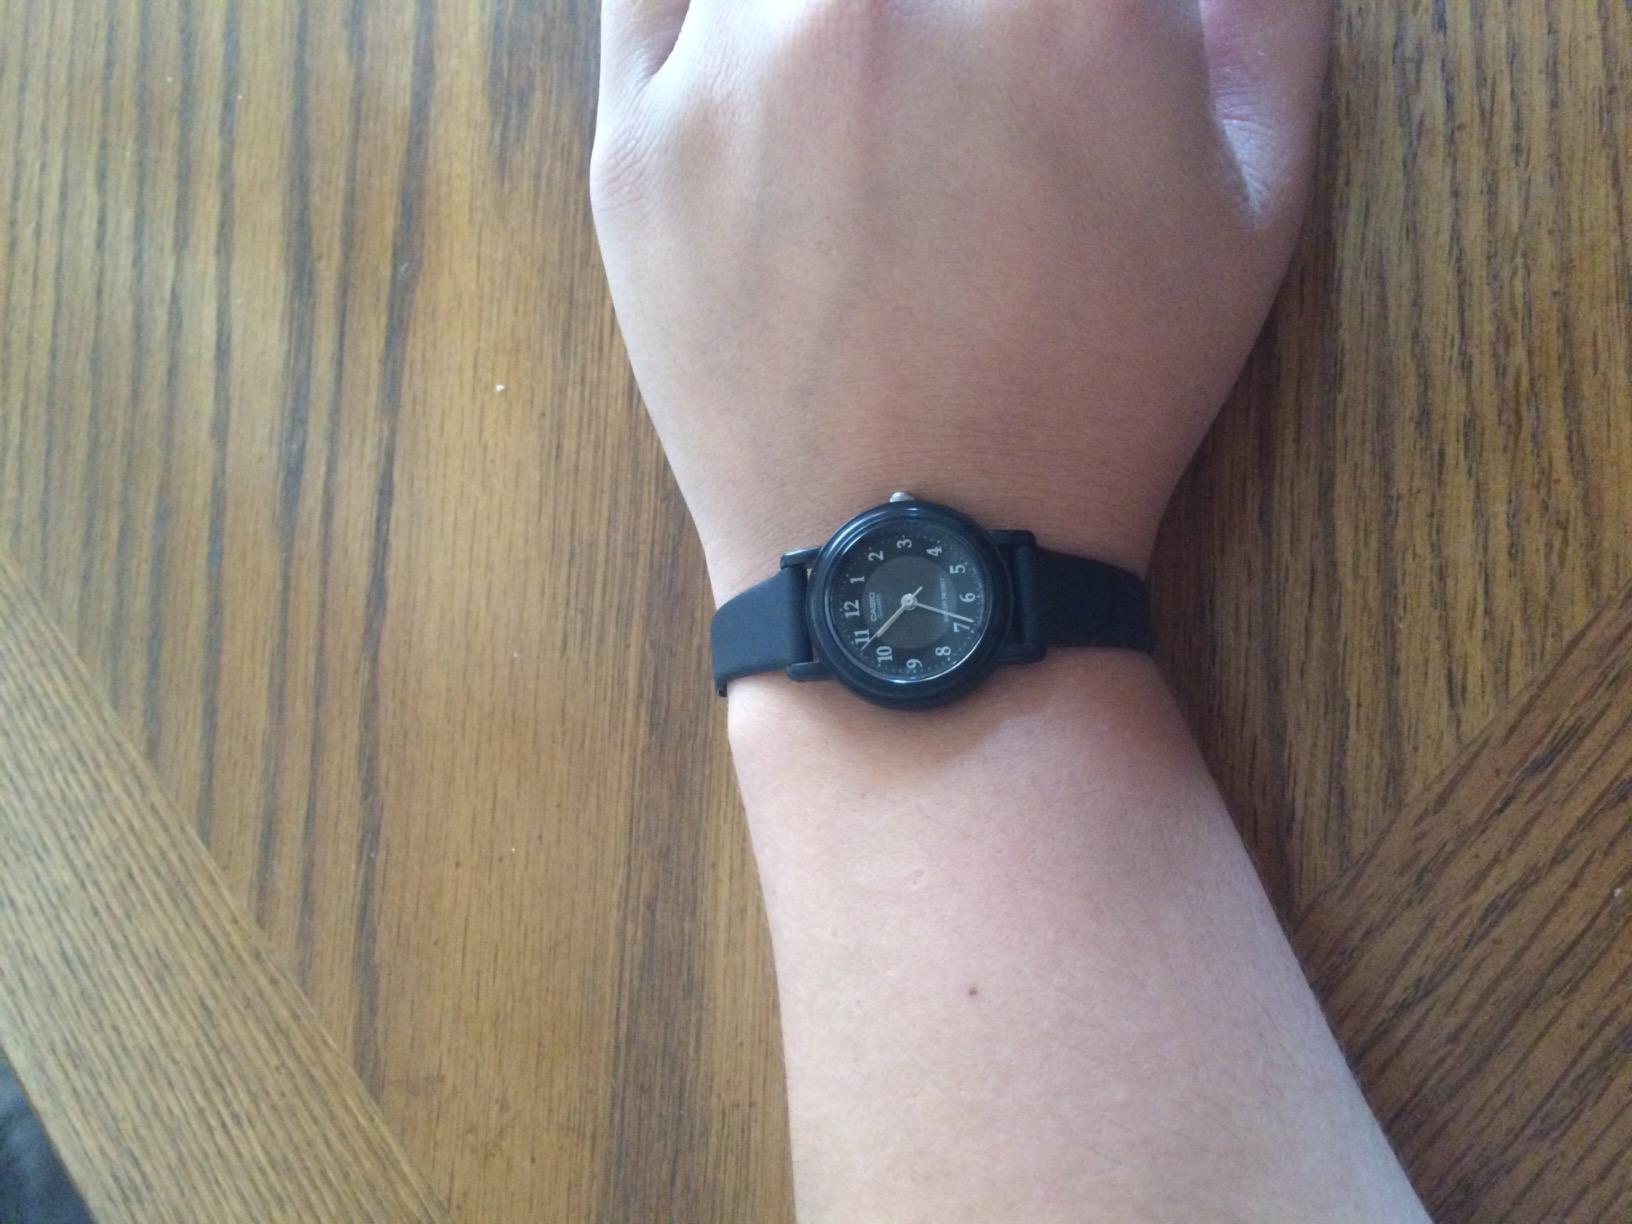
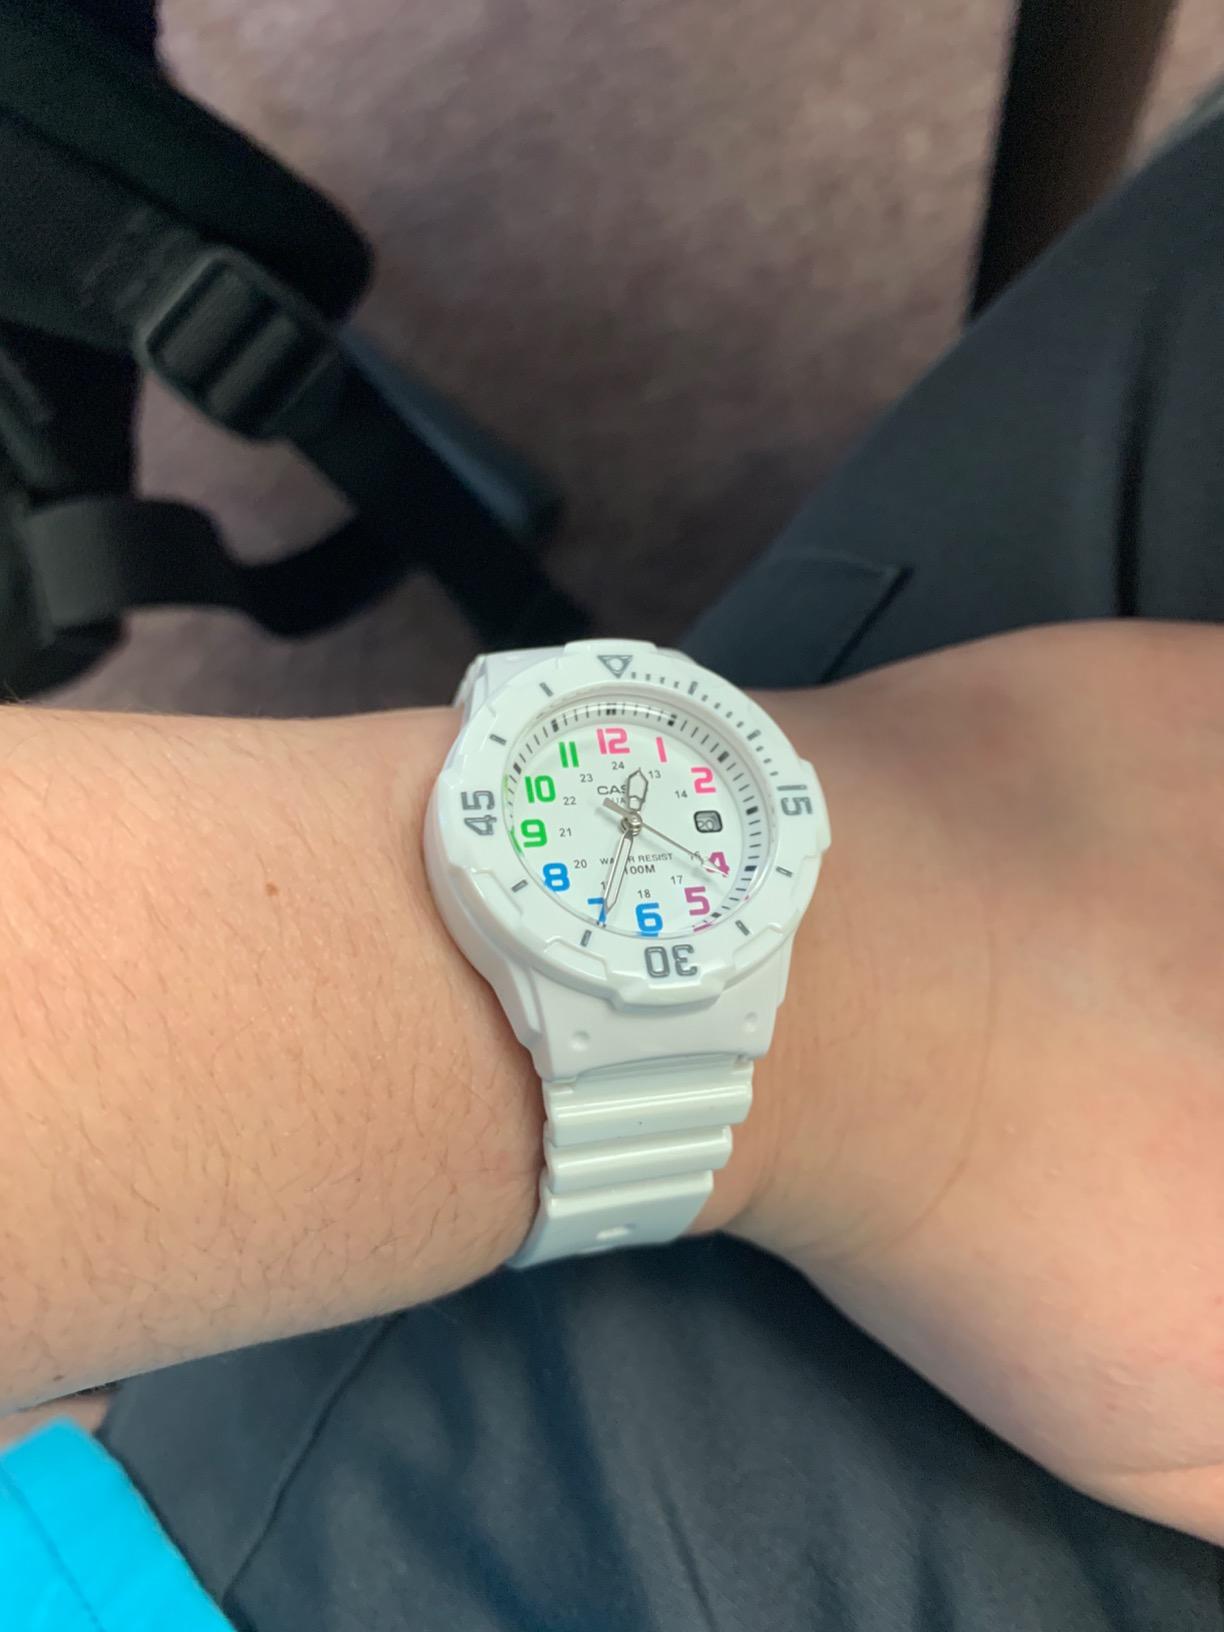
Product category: accessories_watch
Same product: no